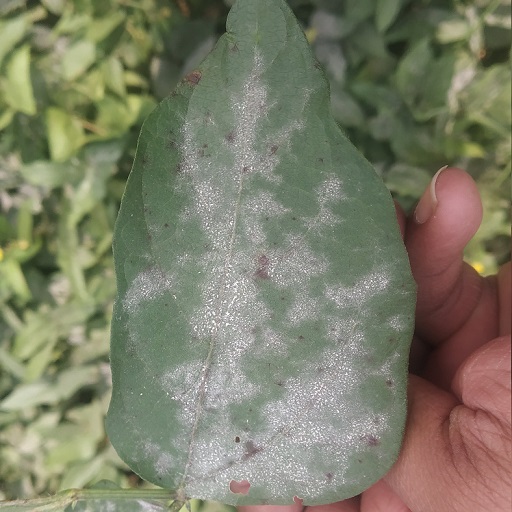
Label: Powdery Mildew